Florent Brard

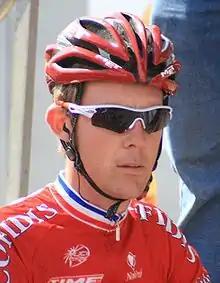
Brard in 2008

Florent Brard (born 7 February 1976) is a French former road bicycle racer. He won three national championships, including the professional road race. He became a professional in 1999 and stopped racing in November 2009 after not finding a place in a team.